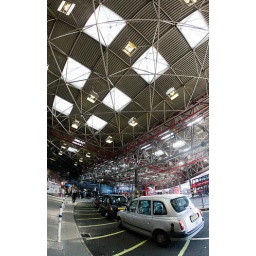
Rumour has it that dismantling of the space-frame roof over London Bridge bus station will begin this weekend.